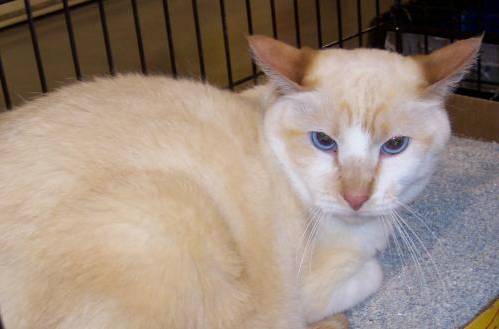
Label: cat